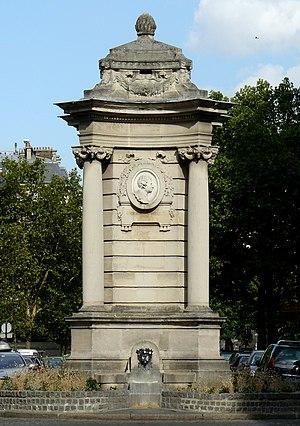
Fontaine du Puits de Grenelle - Paris 15ème arrondissement. Place Georges Mulot
La rue Valentin-Haüy est une rue du 15ᵉ arrondissement de Paris, en France. Elle fut créée en 1900 et doit son nom à Valentin Haüy, créateur de la première école pour aveugles.
La fontaine du puits de Grenelle est une fontaine située place Georges-Mulot dans le 15ᵉ arrondissement de Paris, érigée en 1906.
La place Georges-Mulot est une place du 15ᵉ arrondissement. Elle tient son nom de Louis-Georges Mulot, l'ingénieur qui fora le puits artésien de Grenelle, situé à l'époque dans la cour de l'abattoir de Grenelle.
Cet article recense les fontaines du 15ᵉ arrondissement de Paris, en France.